Jean-Mermoz International School

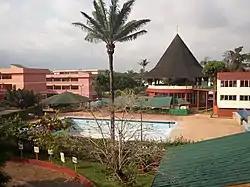

Jean-Mermoz International School is a French international school in Cocody, Abidjan, Ivory Coast. It serves "maternelle" (preschool) through "lycée" (senior high school).